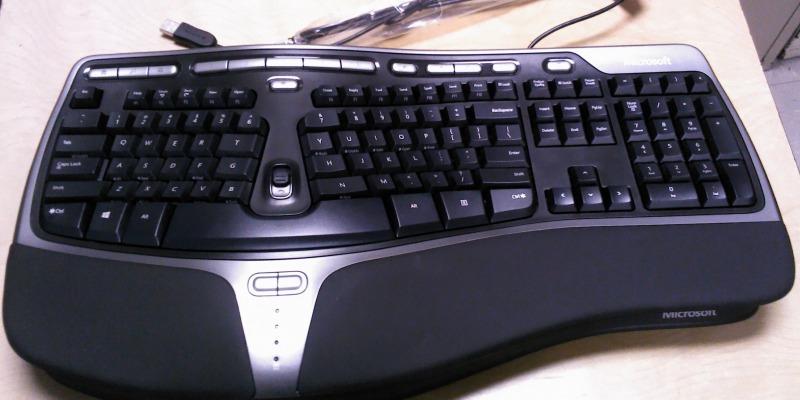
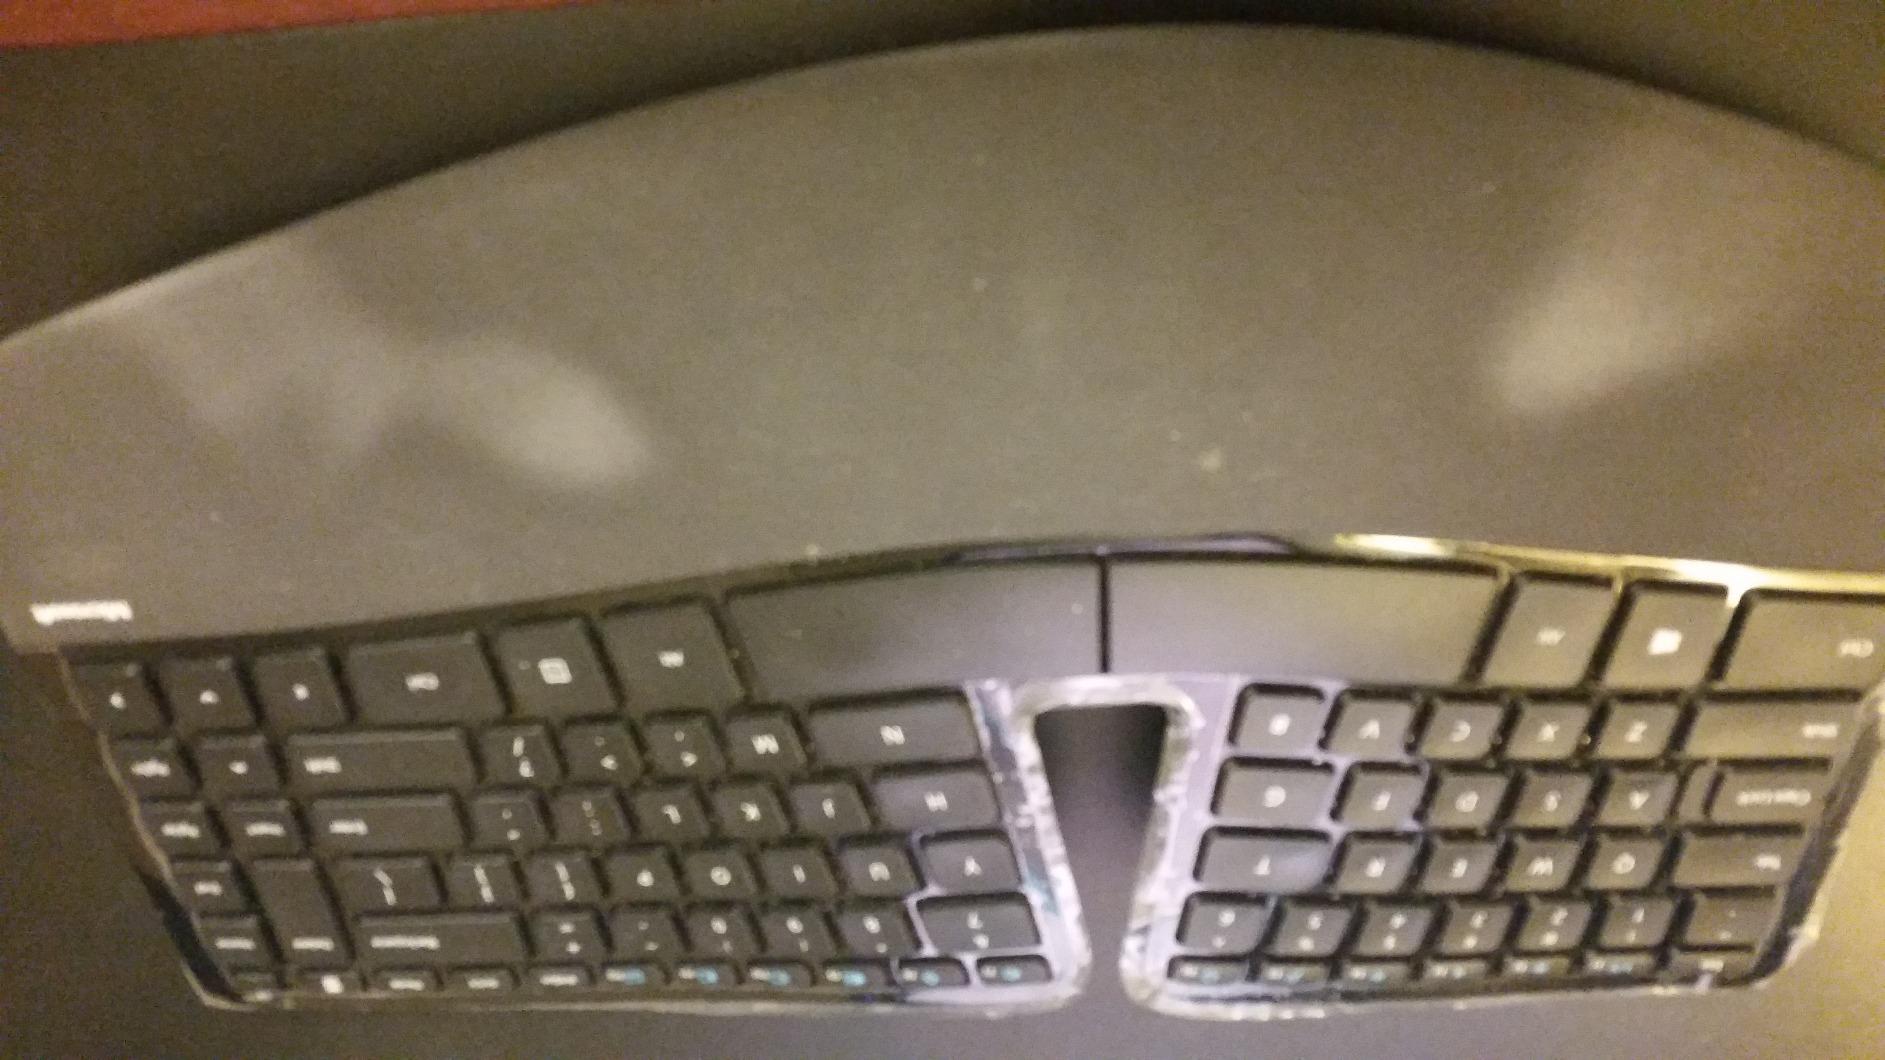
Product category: keyboard
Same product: no